Boronia citriodora

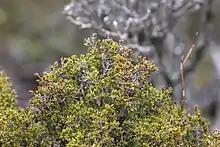
habit in a subalpine sclerophyll woodland

"Boronia citriodora" is a woody shrub that is sometimes prostrate, otherwise erect and growing to a height of . It has pinnate leaves that are long and wide in outline with between three and nine leaflets, on a petiole long. The end leaflet is narrow elliptic to narrow lance-shaped, long and wide. The side leaflets are similar but longer. The flowers are white to pink and are arranged singly or in groups of up to seven in leaf axils or on the ends of branches on a stalk long. The four sepals are triangular, long and wide. The four petals are long and the eight stamens have a few short hairs. Flowering occurs from November to February and the mature fruit are smooth, long and wide.